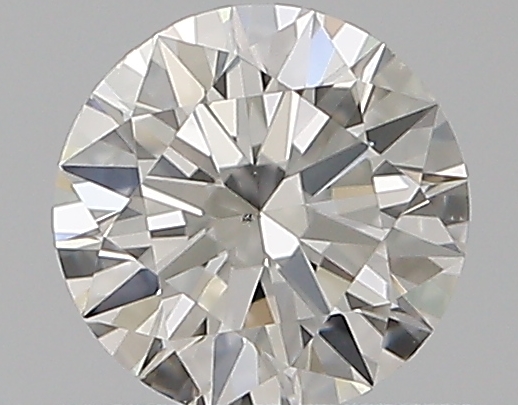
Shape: round
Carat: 0.51
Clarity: SI1
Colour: G
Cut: EX
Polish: EX
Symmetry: EX
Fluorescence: F
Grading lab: GIA
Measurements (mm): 5.17 x 5.2 x 3.13